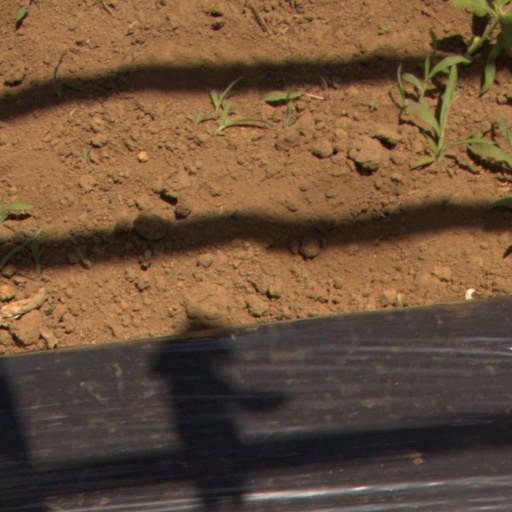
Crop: Jerusalem artichoke